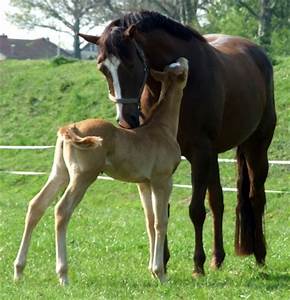
Label: cavallo